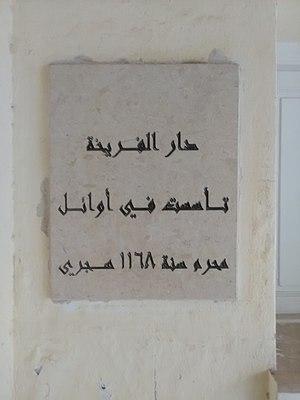
Le Dar Frikha est l'une des anciennes demeures de la médina de Sfax.